Petoskey Grocery Company Building

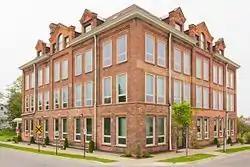

The Petoskey Grocery Company Building, also known as the George T. Zipp Lumber Company Building, is a commercial building located at 616 Petoskey Street in Petoskey, Michigan. It was added to the National Register of Historic Places in 1986.